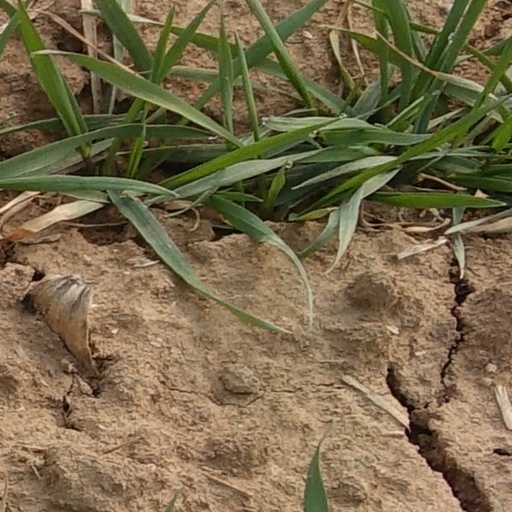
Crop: wheat